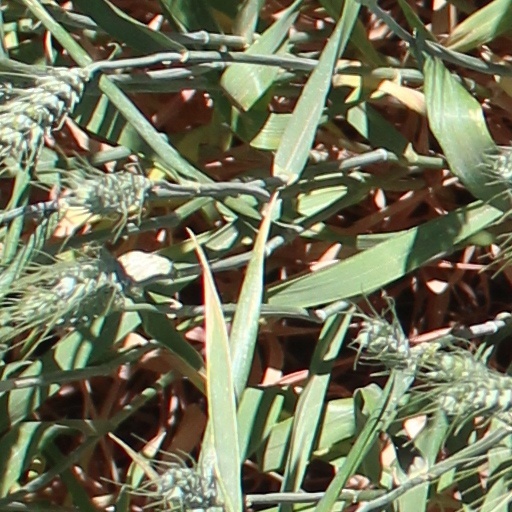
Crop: wheat